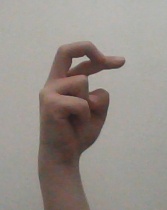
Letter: zay